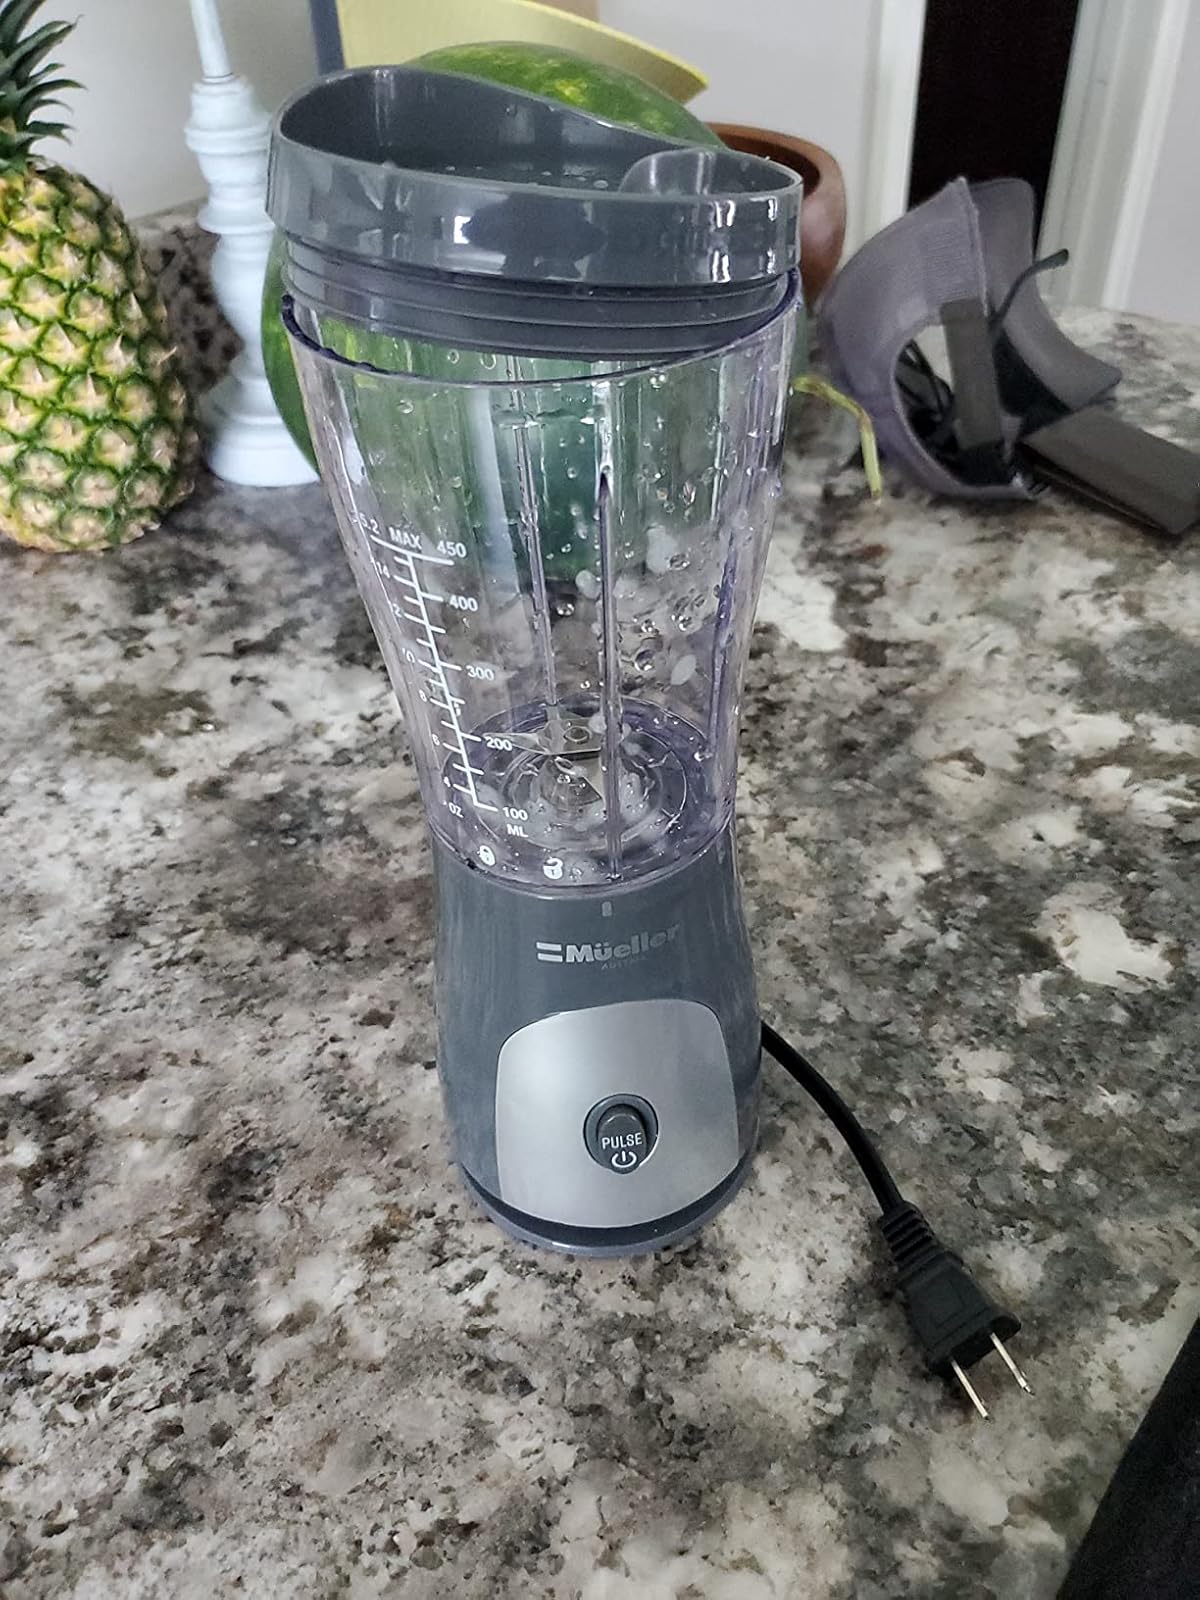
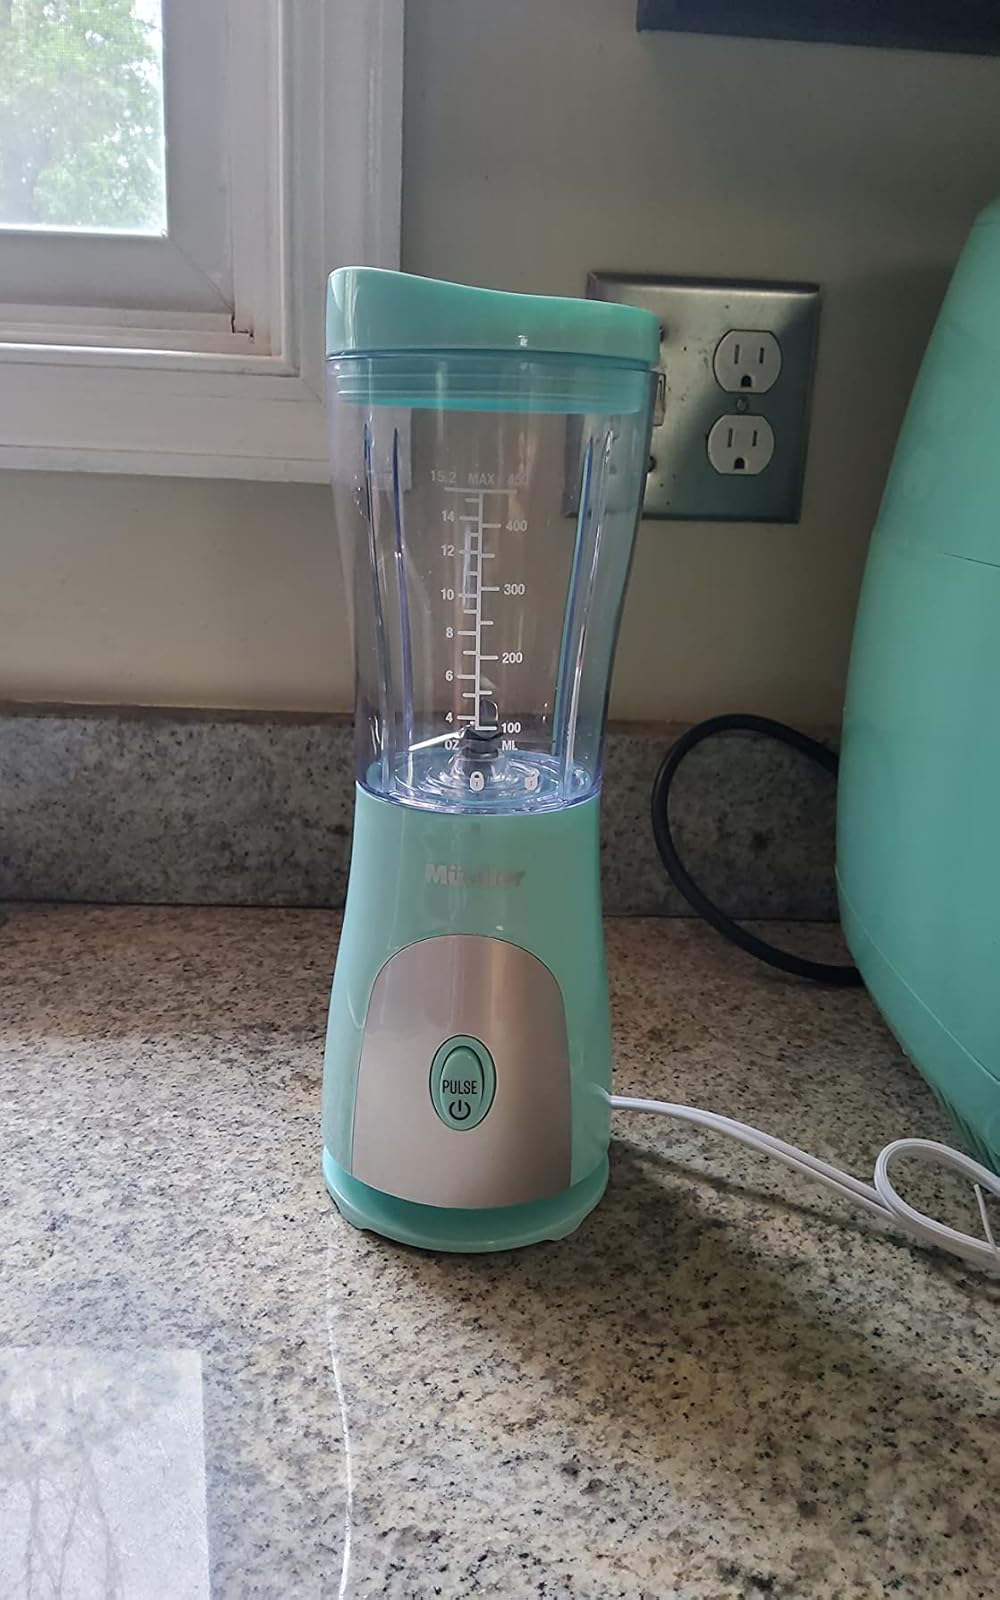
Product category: items_blender
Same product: no